Penghidoepan

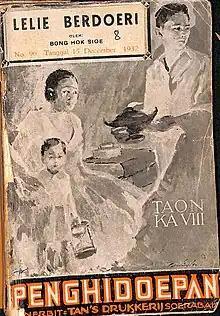
Cover of Penghidoepan, December 1932

Penghidoepan (meaning "life" in Malay; Perfected Spelling "Penghidupan") was a monthly Peranakan Chinese, Malay-language literary magazine published in the Dutch East Indies from 1925 to 1942. It was one of the most successful literary publications in the Indies, publishing more than 200 novels and short stories during its run. Among its authors were many of the notables of the Chinese Indonesian literary world including Njoo Cheong Seng, Tan Hong Boen, and Tan Boen Soan.